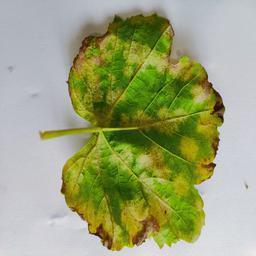
Label: Downy Mildew